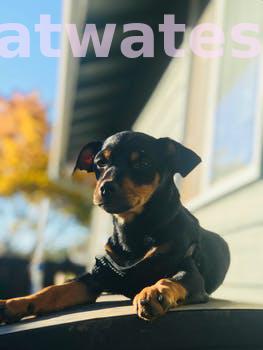
Label: Watermark